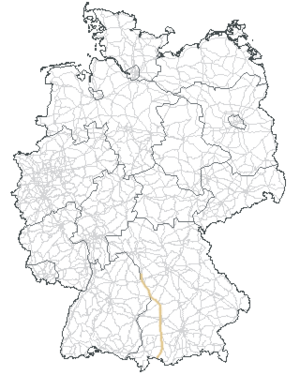
carte de l'Allemagne avec l'autoroute A91 Italiano: carta della Germania con l'autostrada A91